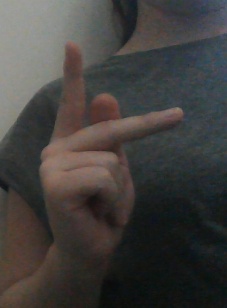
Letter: dha